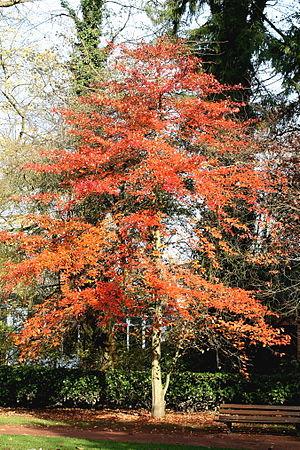
Nyssa sylvestre ou tupelo noir (Nyssa sylvatica). Position exacte
Nyssa sylvatica, communément appelé tupelo, tupelo noir, gomme noire, gommier noir ou gomme aigre, est un arbre à feuilles caduques de taille moyenne originaire de l'est de l'Amérique du Nord, du nord-est côtier des États-Unis et du sud de l'Ontario jusqu'au centre de la Floride et de l'est du Texas, ainsi qu'au Mexique.